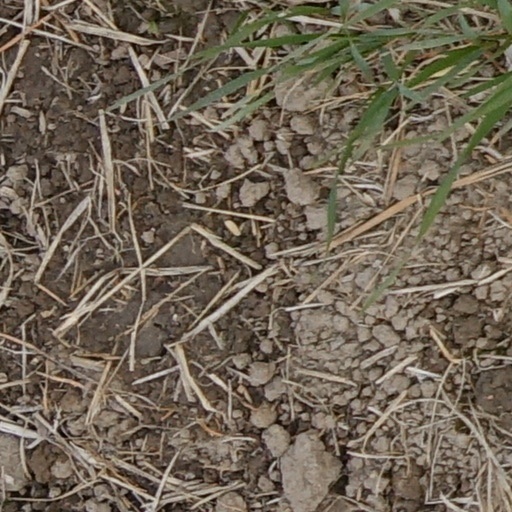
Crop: wheat